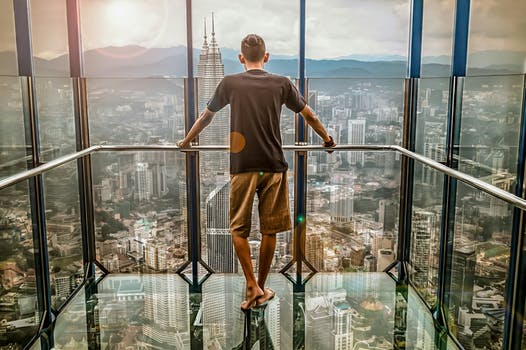
Label: No Watermark